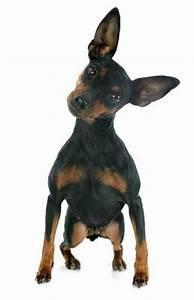
dog